Robert Caro

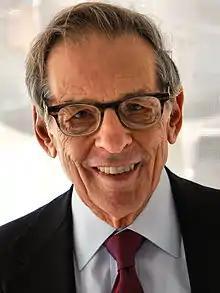
Caro at the 2012 Texas Book Festival

Robert Allan Caro (born October 30, 1935) is an American journalist and author known for his biographies of United States political figures Robert Moses and Lyndon Johnson.